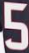
Number: 5